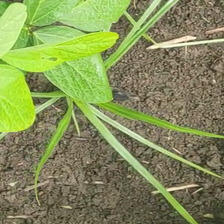
Weed species: Lavhala_(Cyperus_Rotundus)